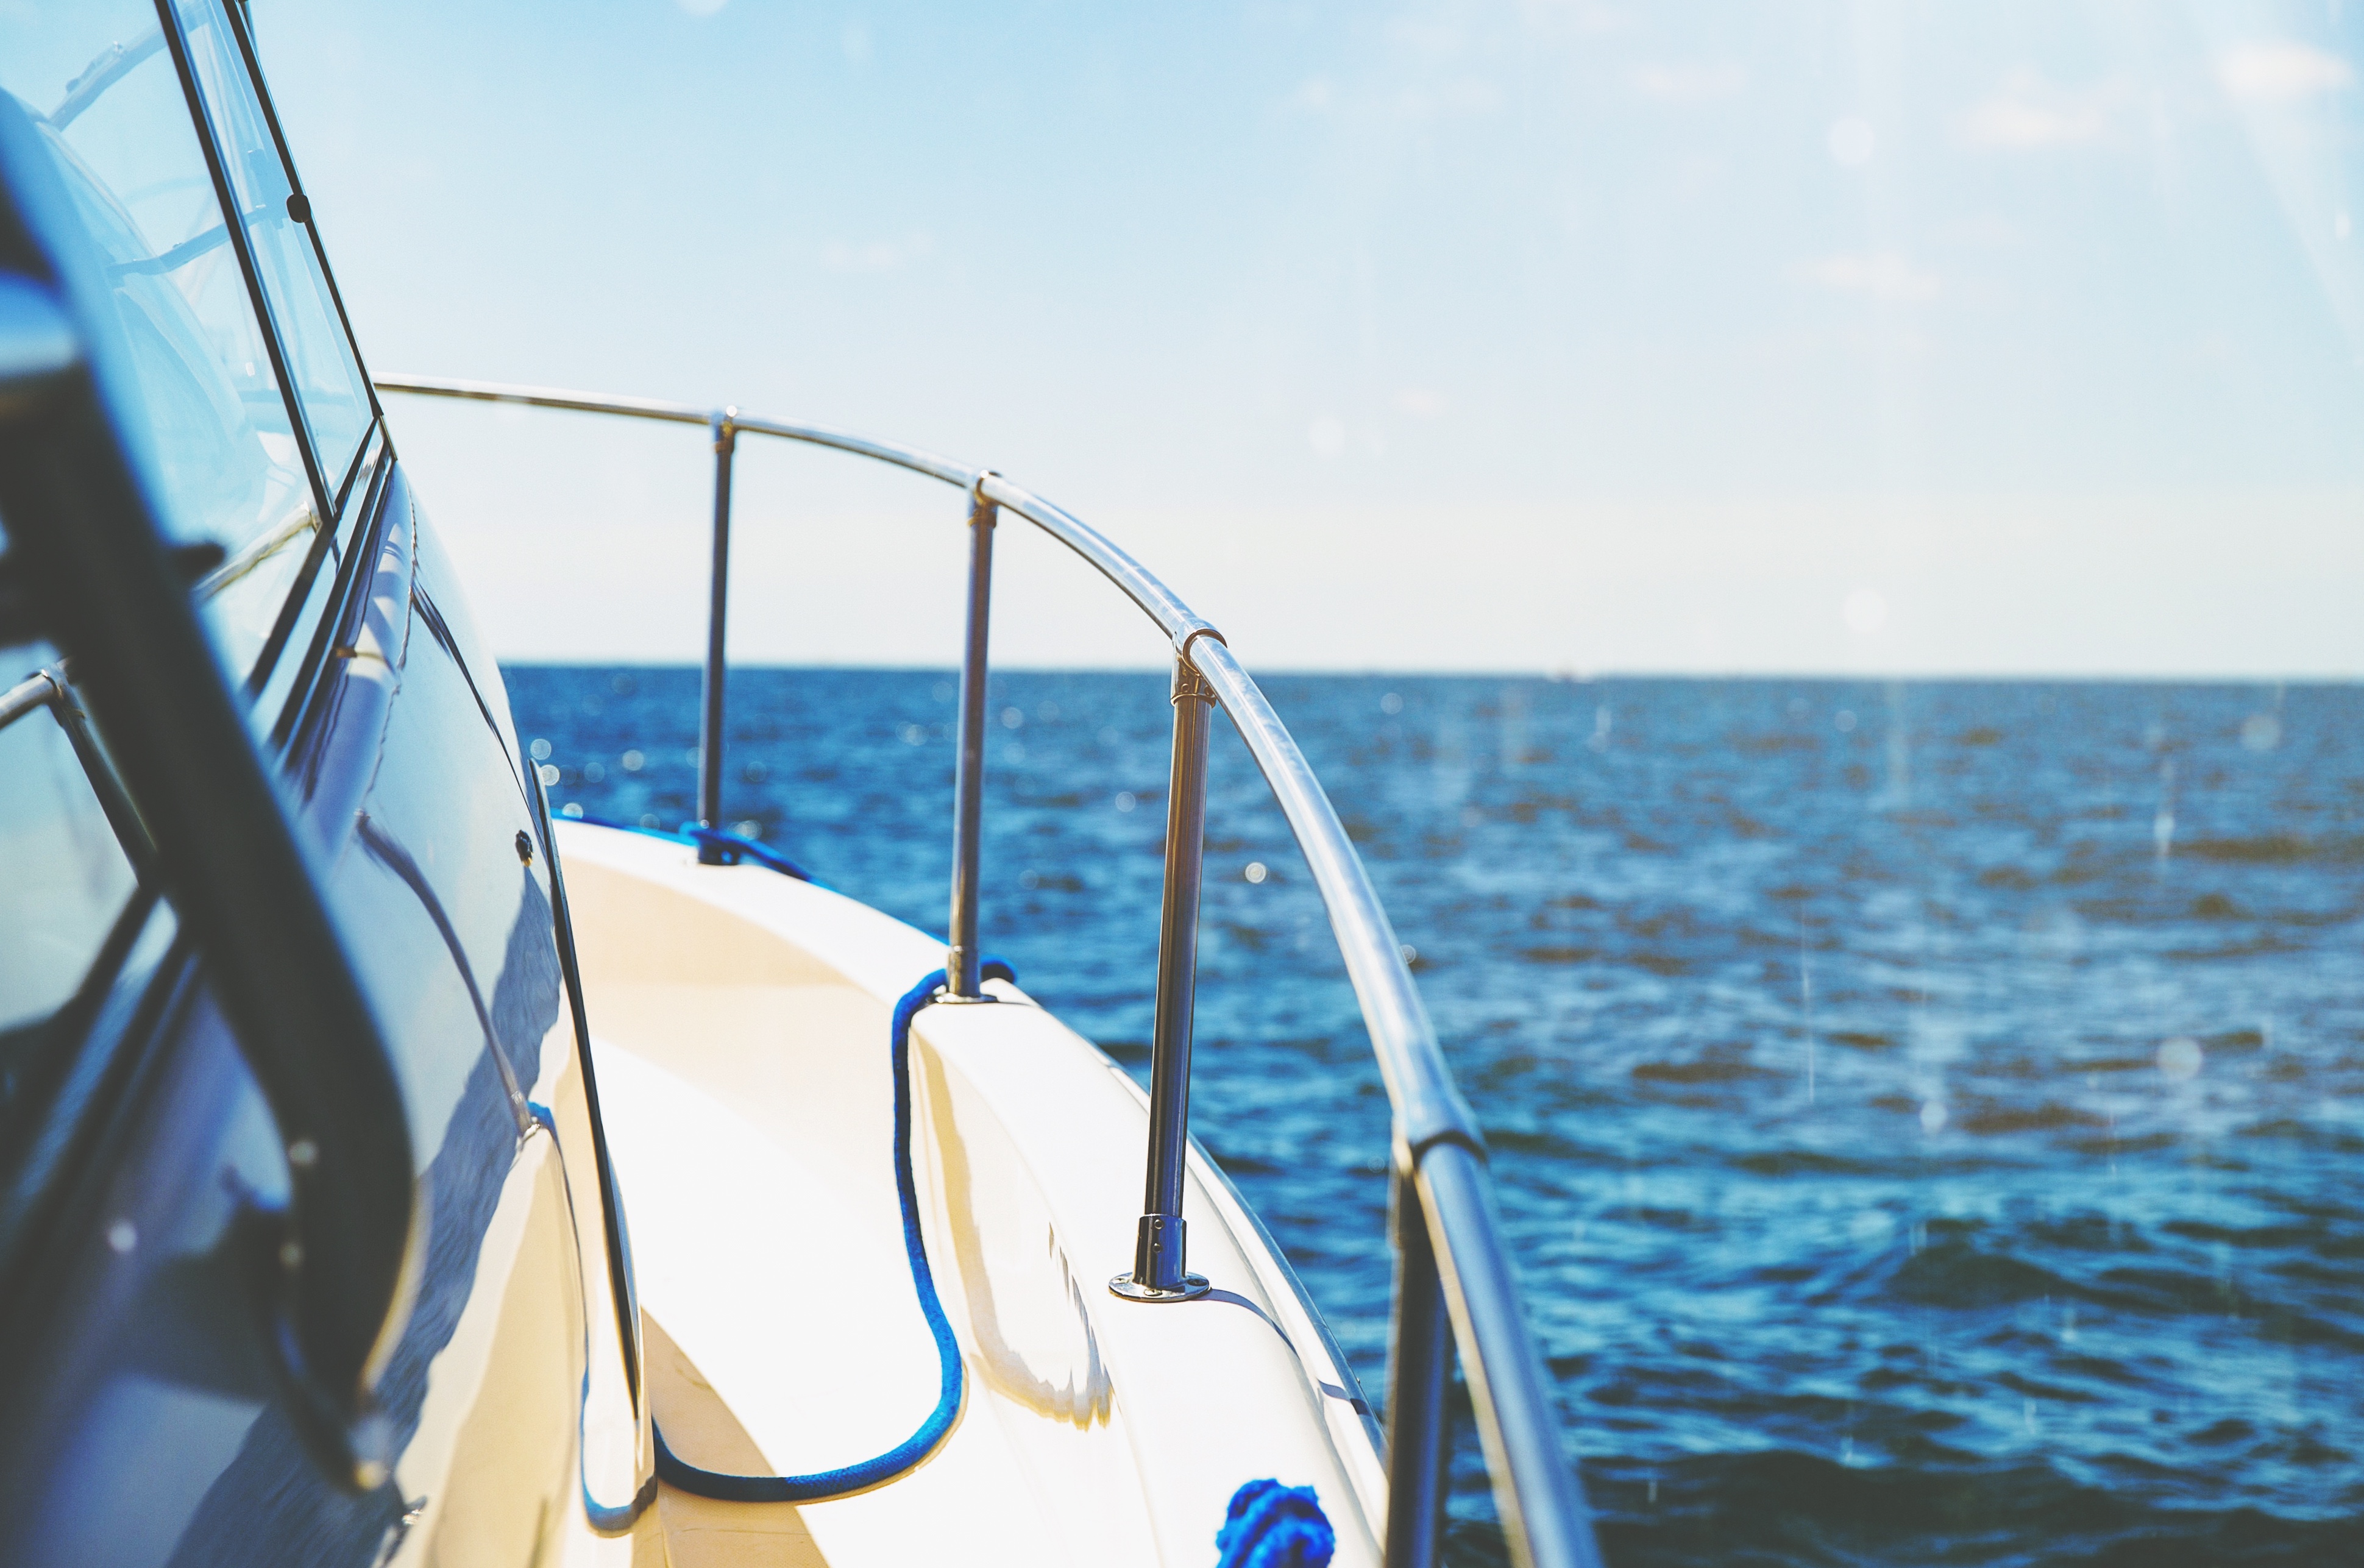
beach, sea, water, ocean, rope, sun, boat, summer, vacation, travel, recreation, vehicle, mast, sailing, yacht, blue, leisure, sailboat, outdoors, waves, relaxation, luxury, sports, sail, watercraft, sailing ship, transportation system